APEC Philippines 2015

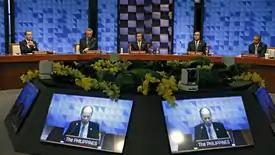
APEC Economic Leaders' Meeting at the Philippine International Convention Center in Pasay on 19 November 2015.

Makati in Metro Manila hosted the first APEC 2015 meeting, the Informal Senior Officials' Meeting (ISOM), from 8 to 9 December 2014. Originally slated to be held in Legazpi, Albay, the meeting was transferred to Makati as storm signals were raised in the former due to Typhoon Hagupit, locally known as Typhoon Ruby.